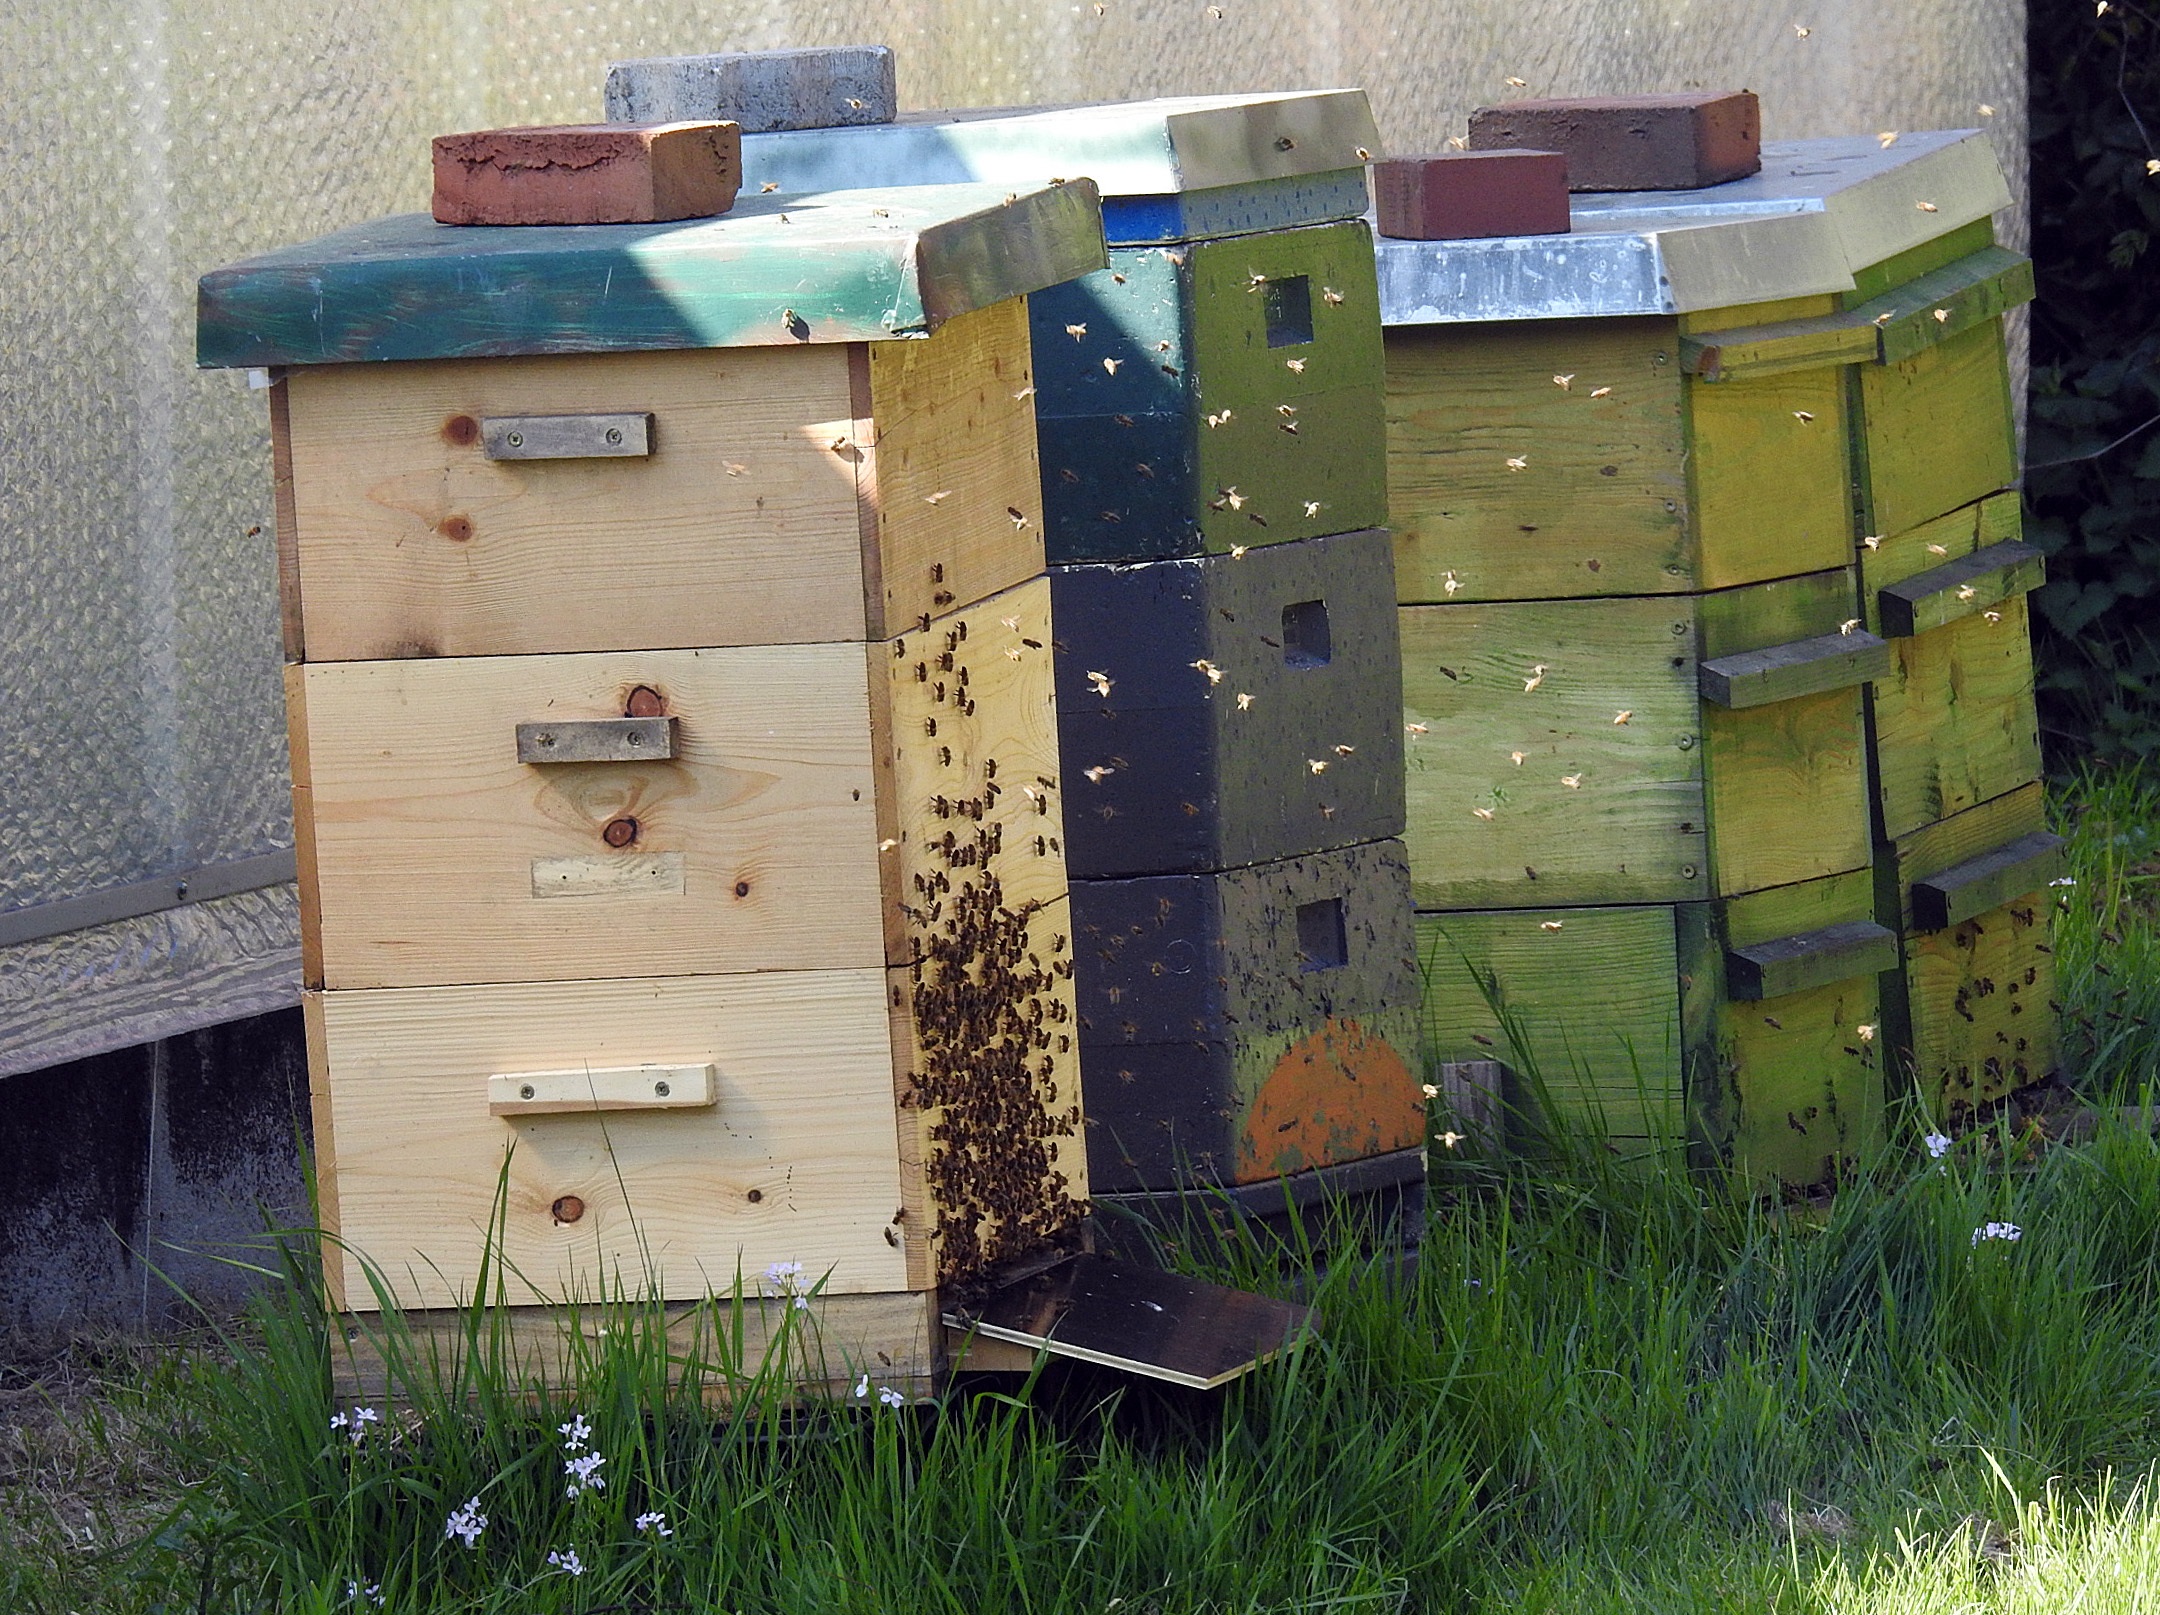
insect, invertebrate, beekeeper, hive, bee, bees, beehive, swarm, beekeeping, bee keeping, honey combs, honey bees, bee hives, membrane winged insect